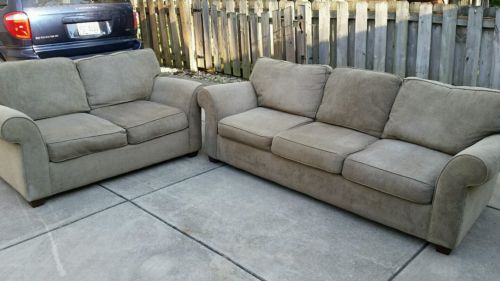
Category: sofa